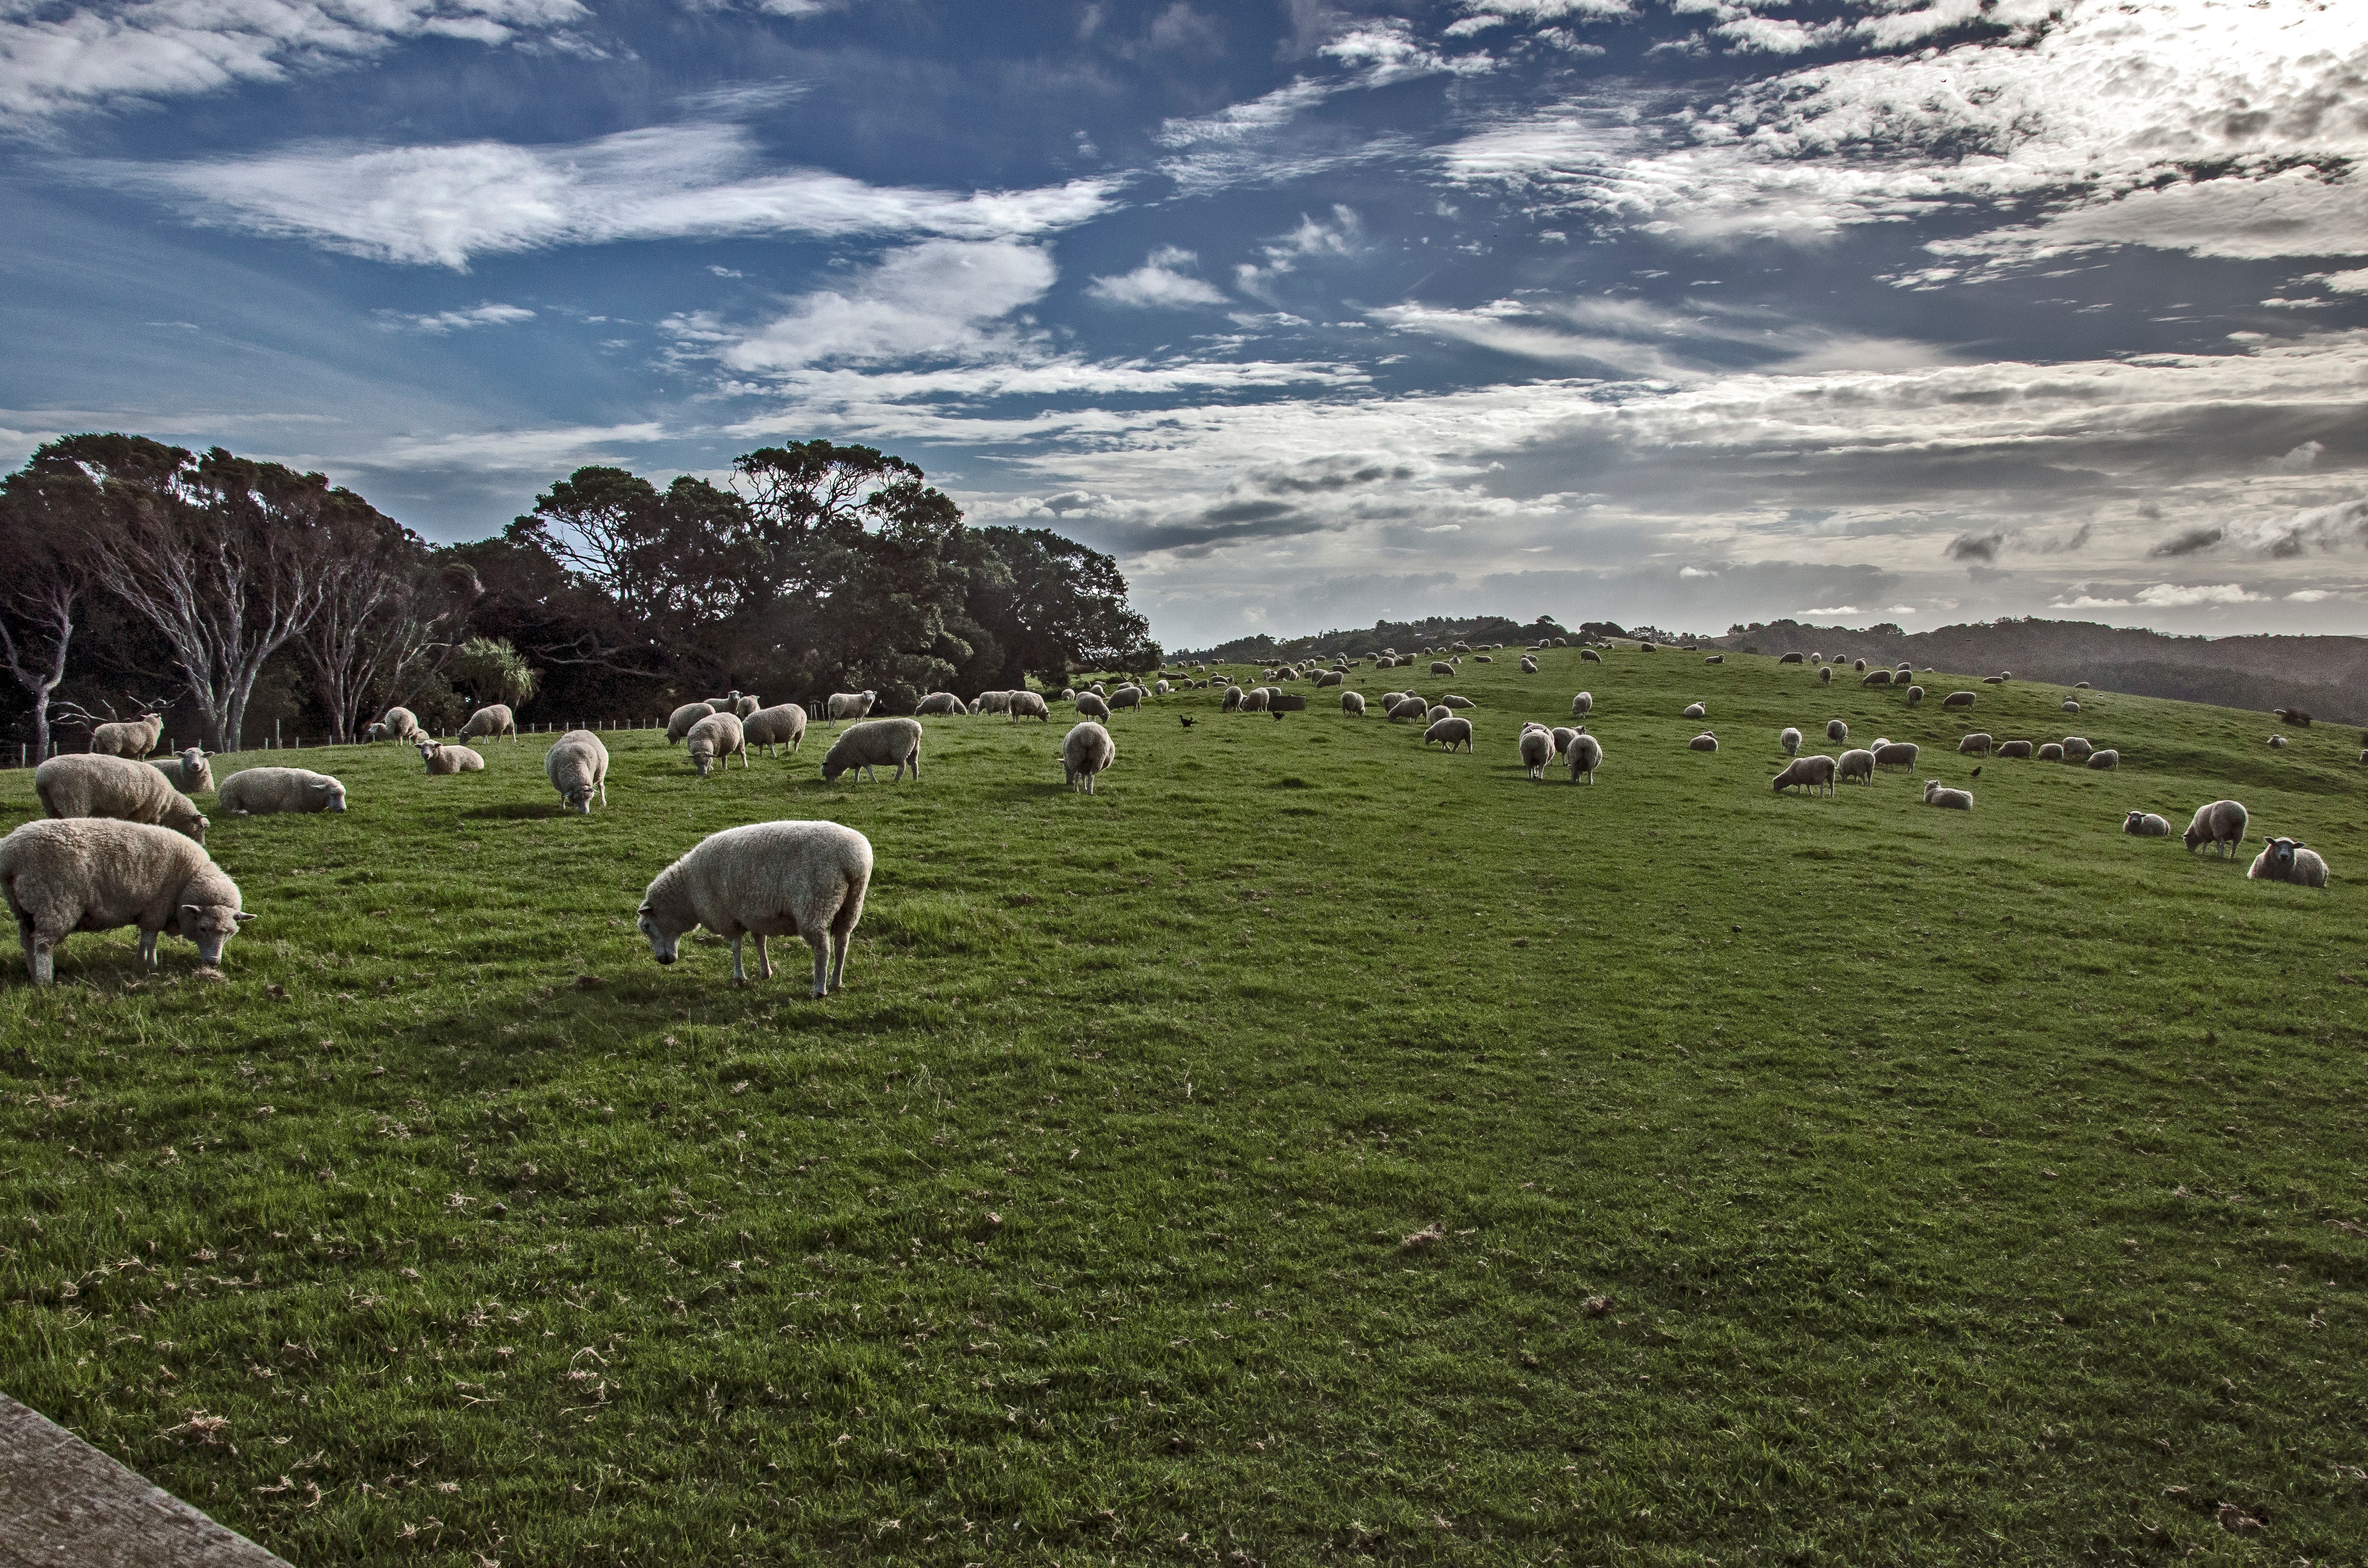
landscape, nature, grass, mountain, field, farm, meadow, prairie, hill, mountain range, wildlife, herd, pasture, grazing, sheep, highland, plain, grassland, plateau, sheeps, habitat, ecosystem, rural area, natural environment, cattle like mammal